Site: saxony
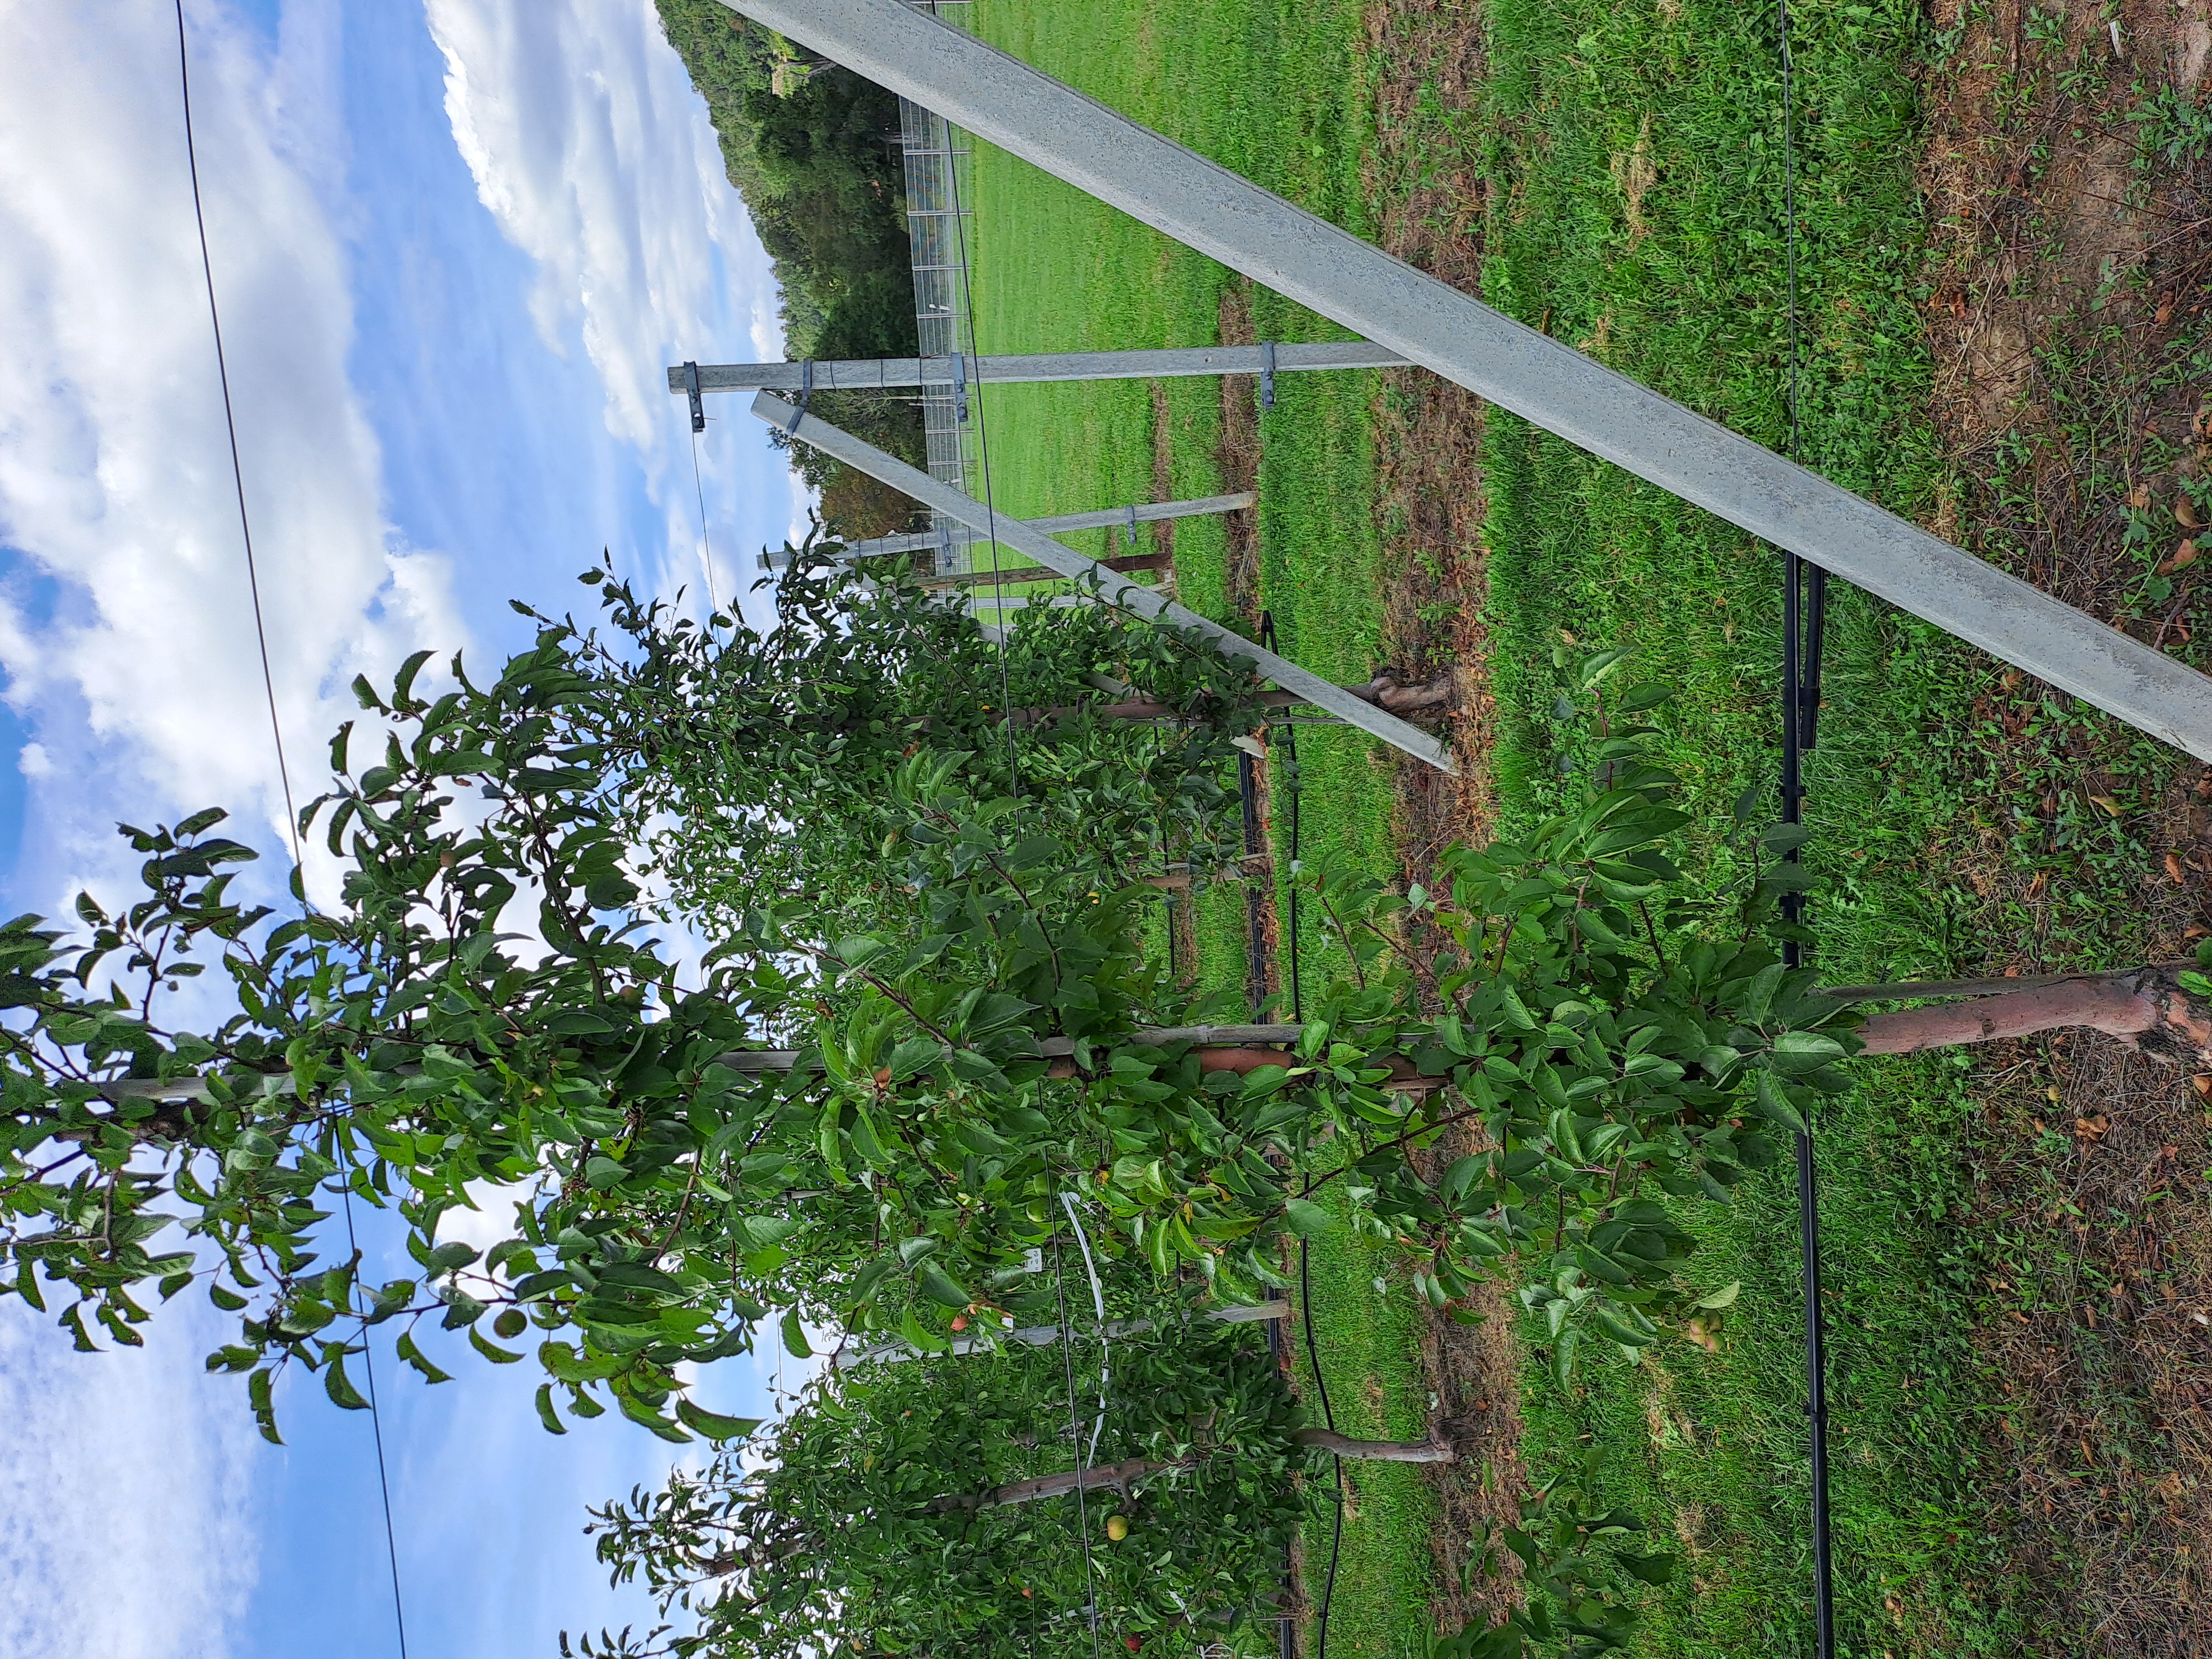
Growth stage (BBCH 85): Maturity of fruit and seed